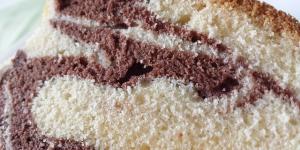
queque marmol